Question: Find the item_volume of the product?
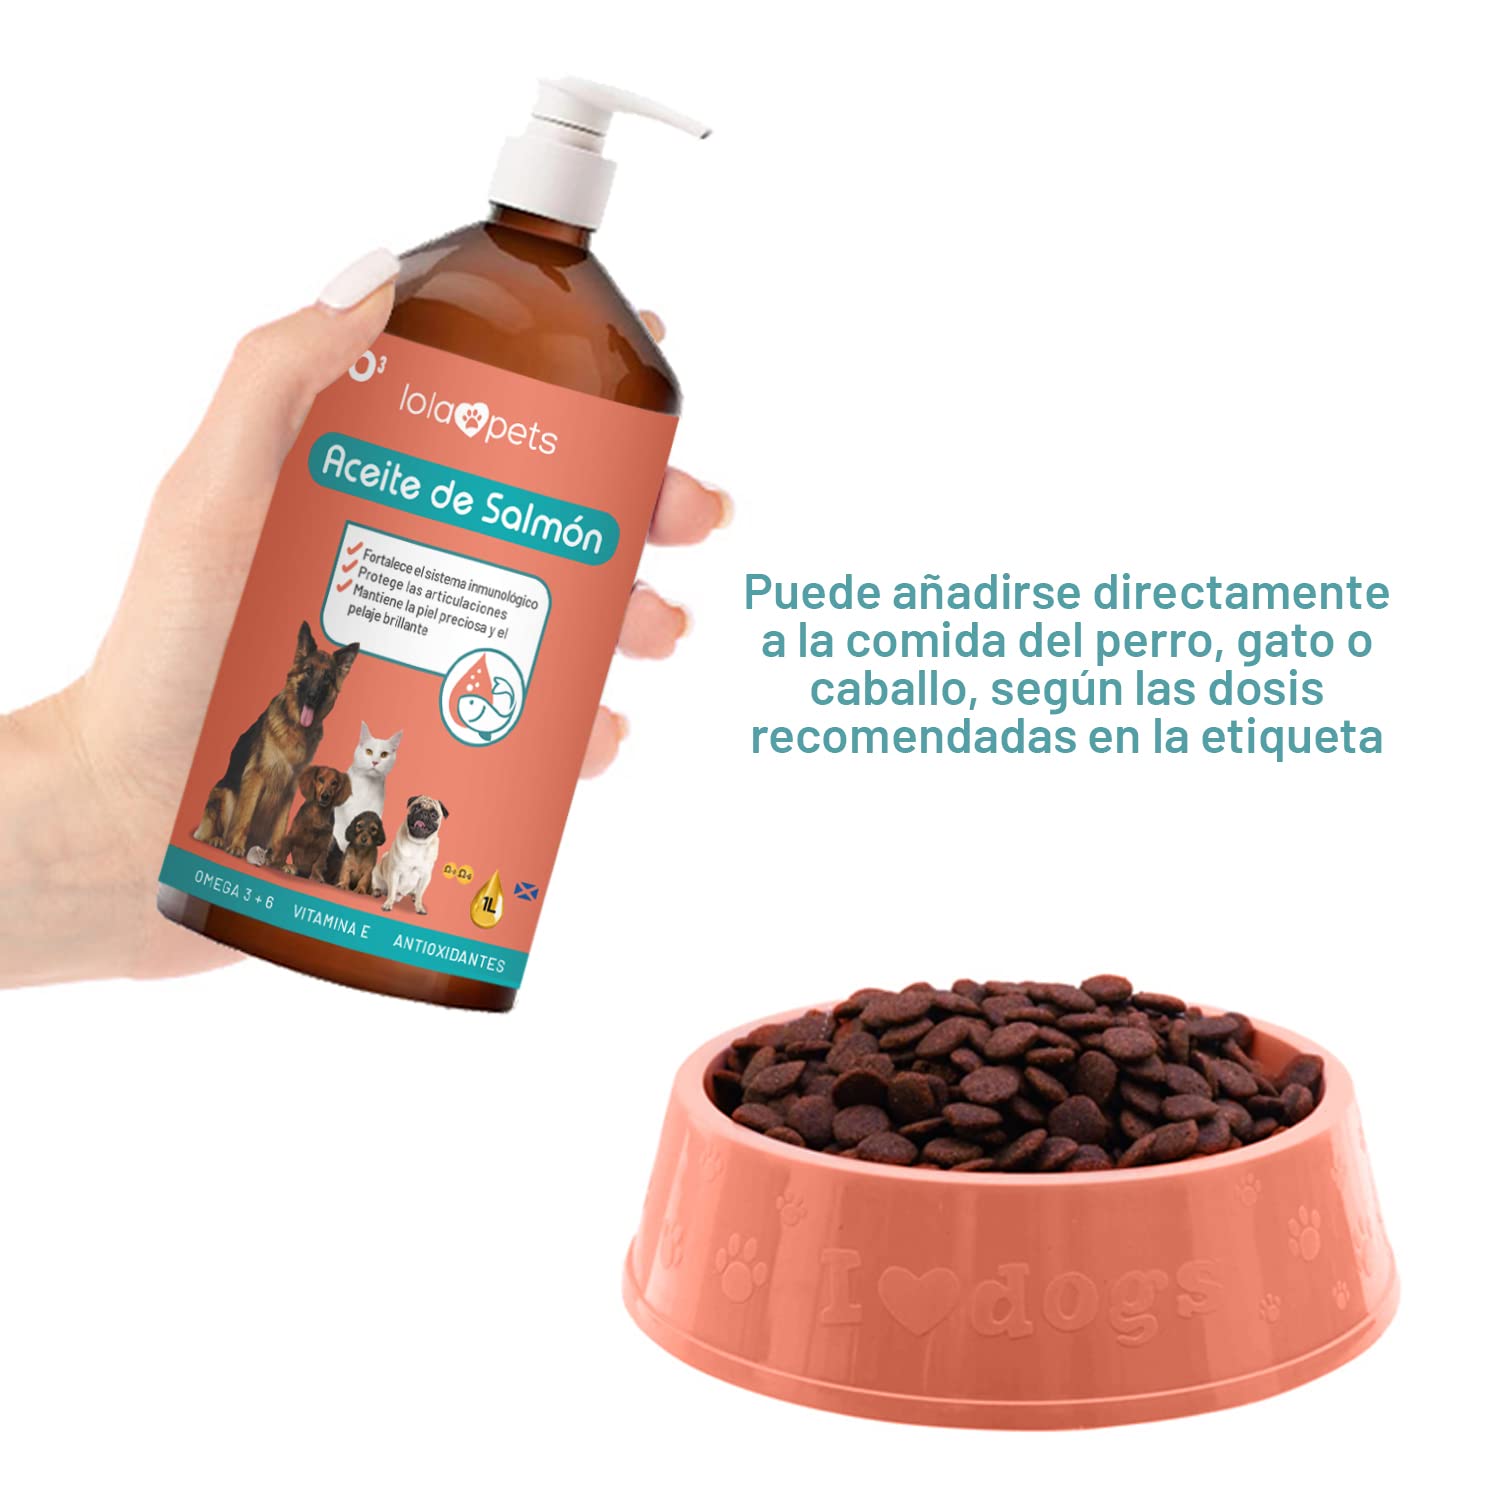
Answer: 1.0 litre